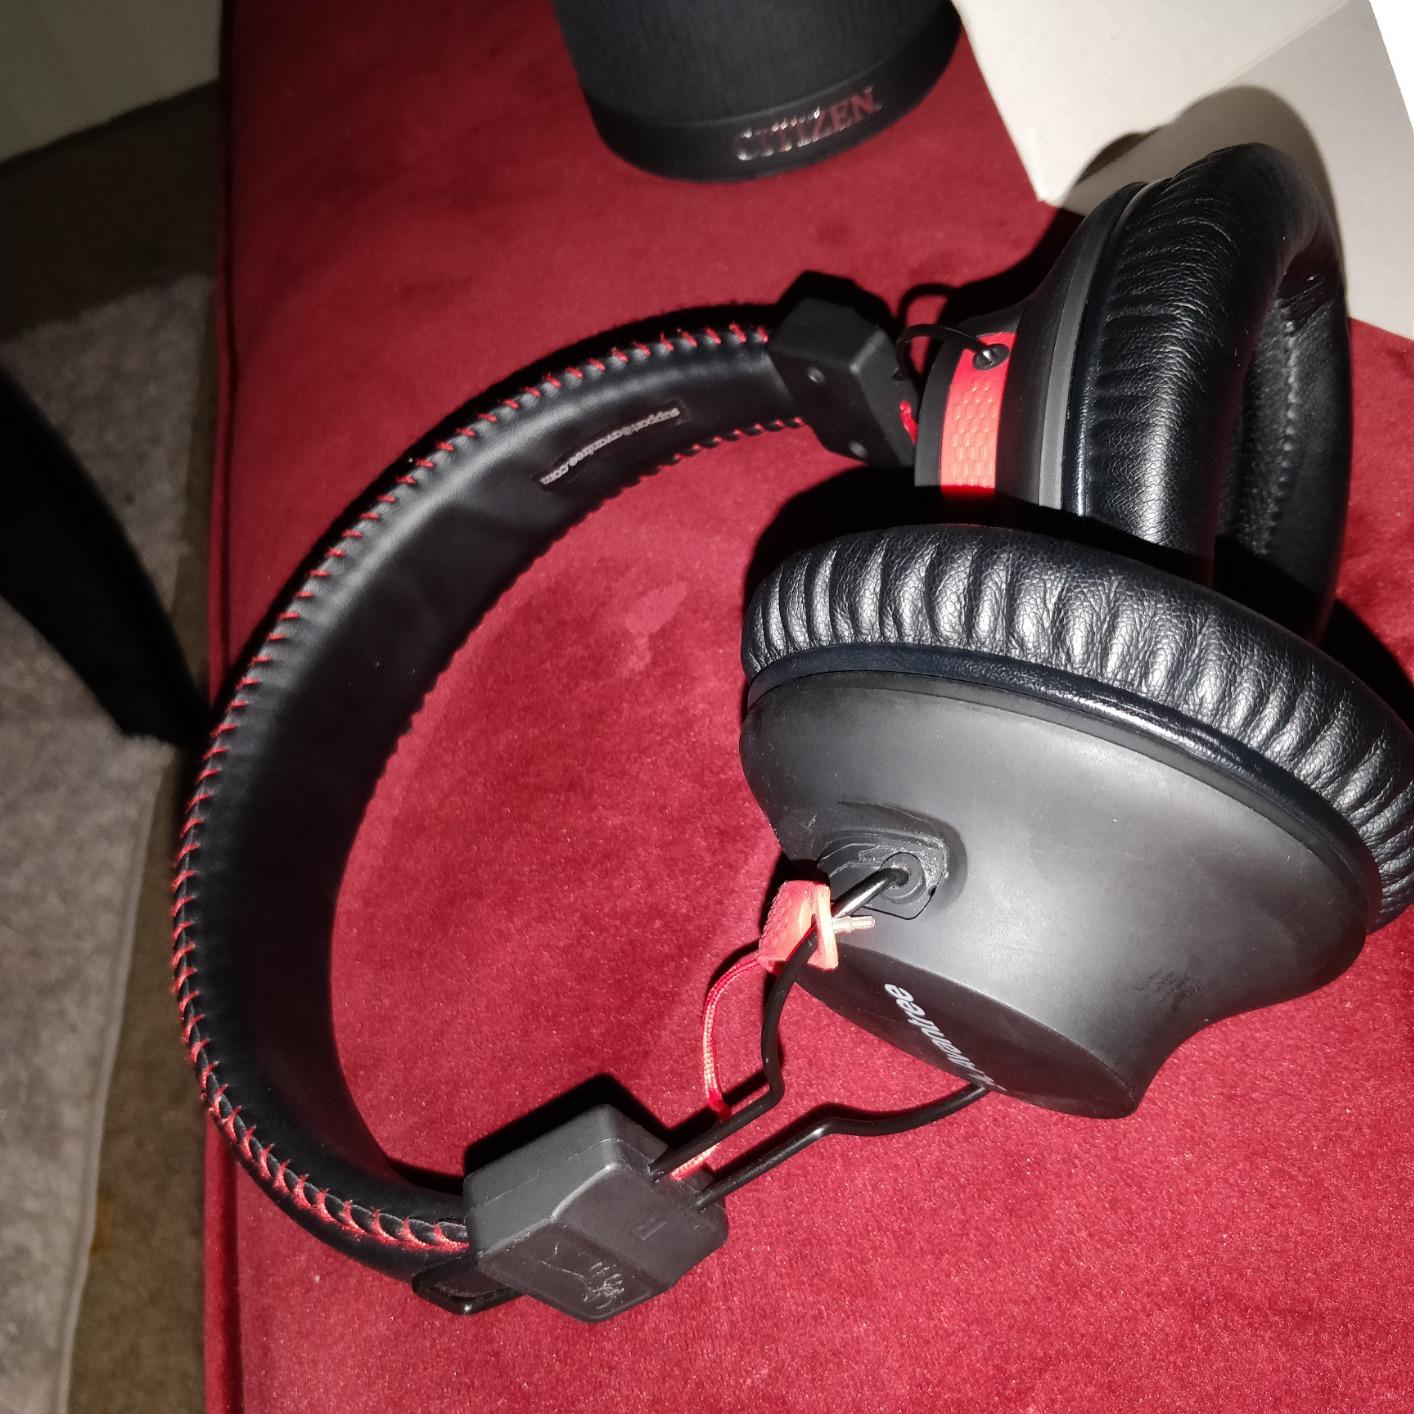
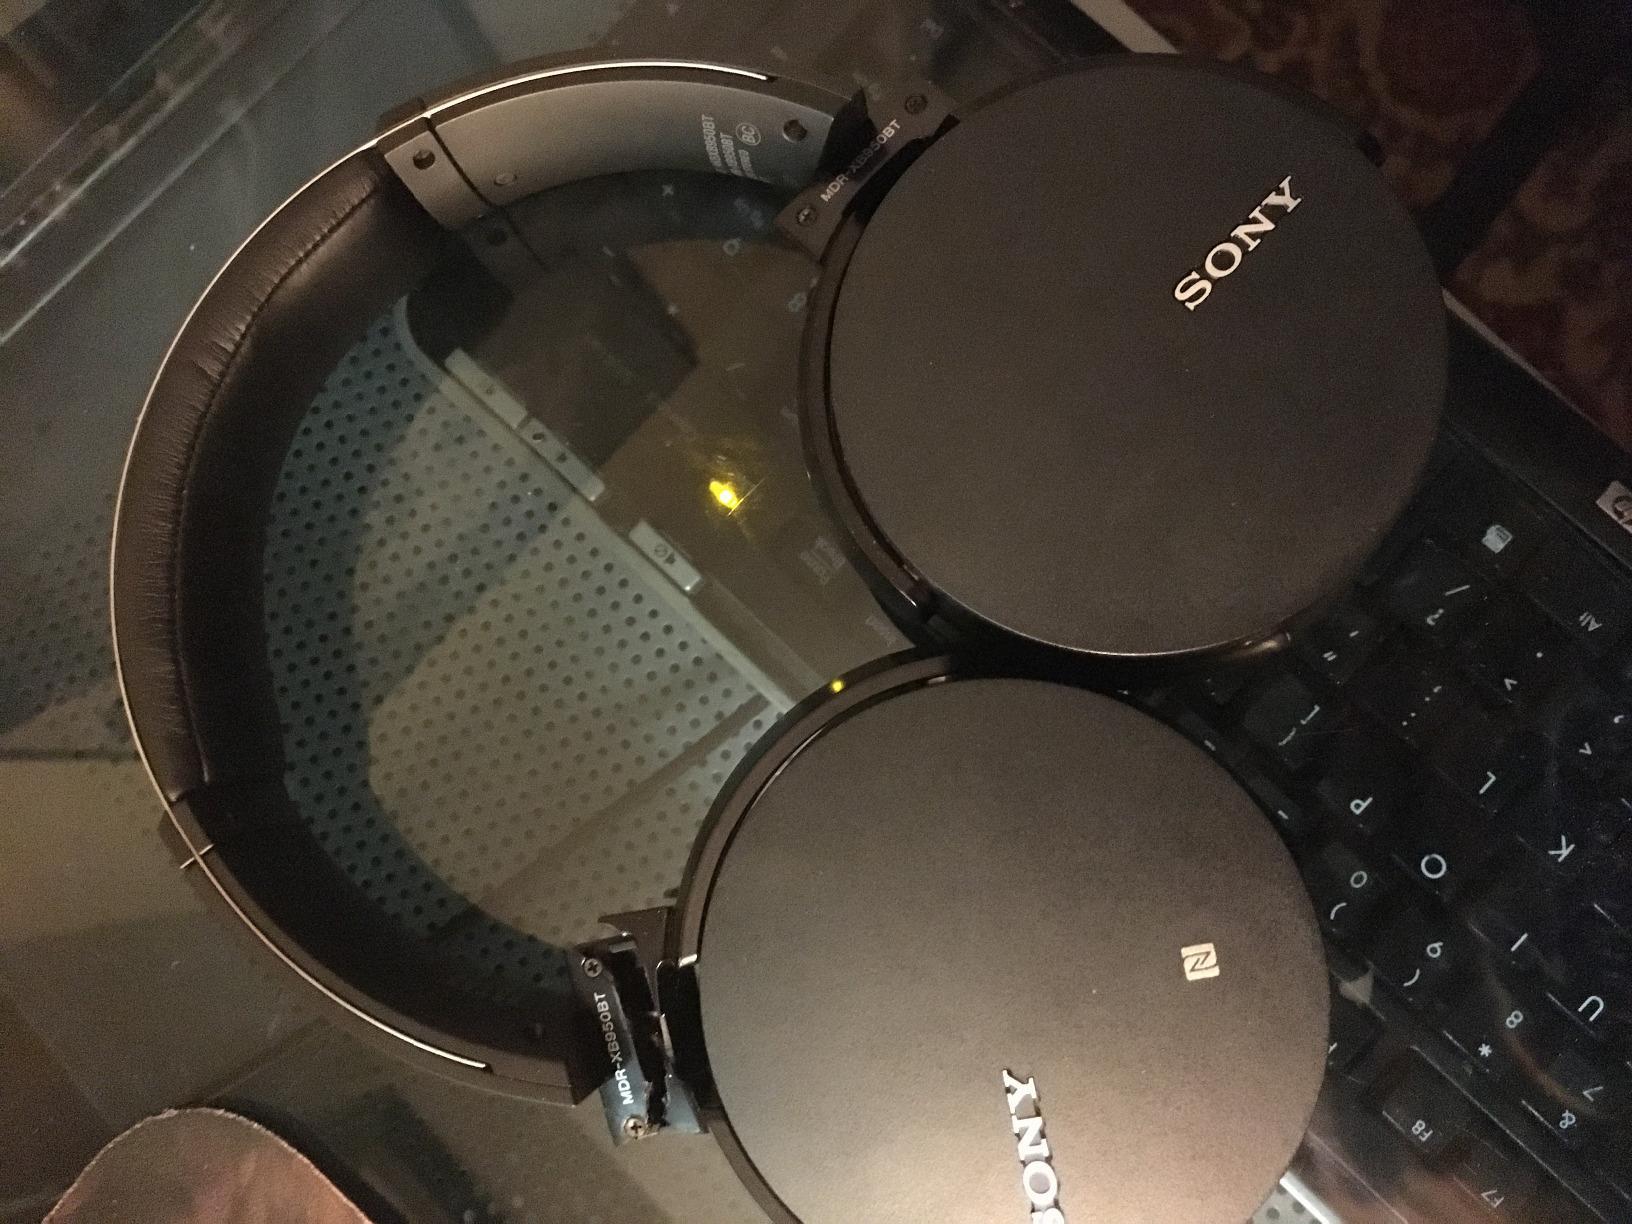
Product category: headphones
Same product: no